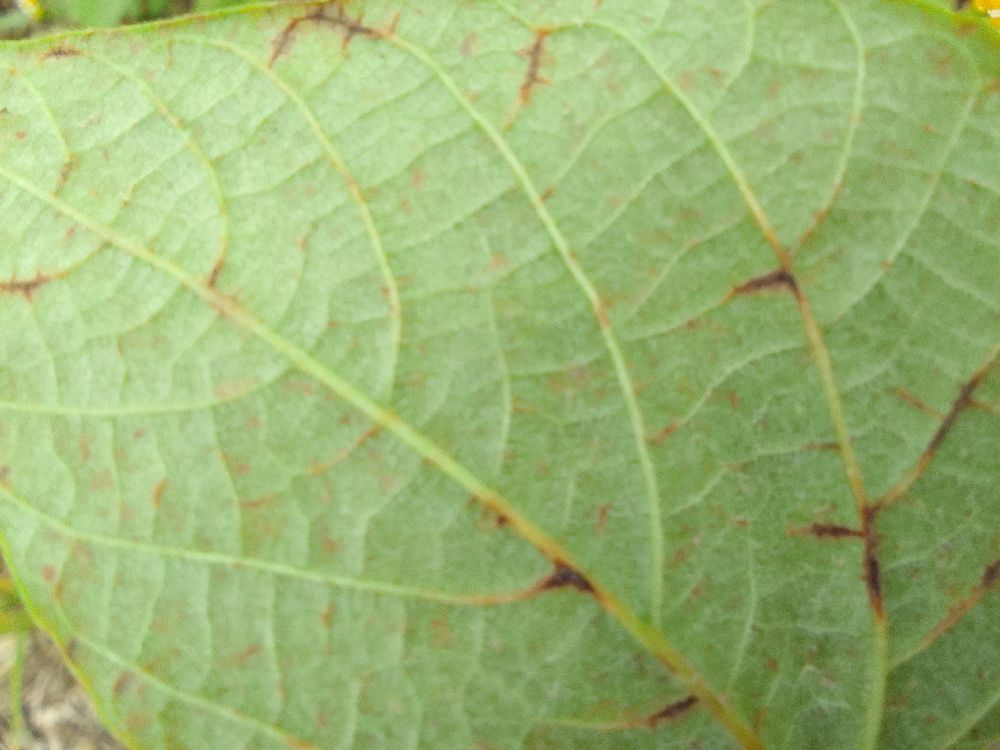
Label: anthracnose